Coenagrion mercuriale

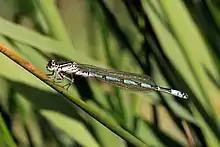
immature male Parsonage Moor, Oxfordshire

Coenagrion mercuriale, the southern damselfly, is a species of damselfly in the family Coenagrionidae. It is found in Algeria, Austria, Belgium, France, Germany, Italy, Liechtenstein, Luxembourg, Morocco, the Netherlands, Portugal, Romania, Slovakia, Slovenia, Spain, Switzerland, Tunisia, and the United Kingdom. Its natural habitats are rivers and freshwater springs. It is threatened by habitat loss.